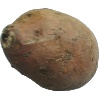
Label: Potato Sweet 1